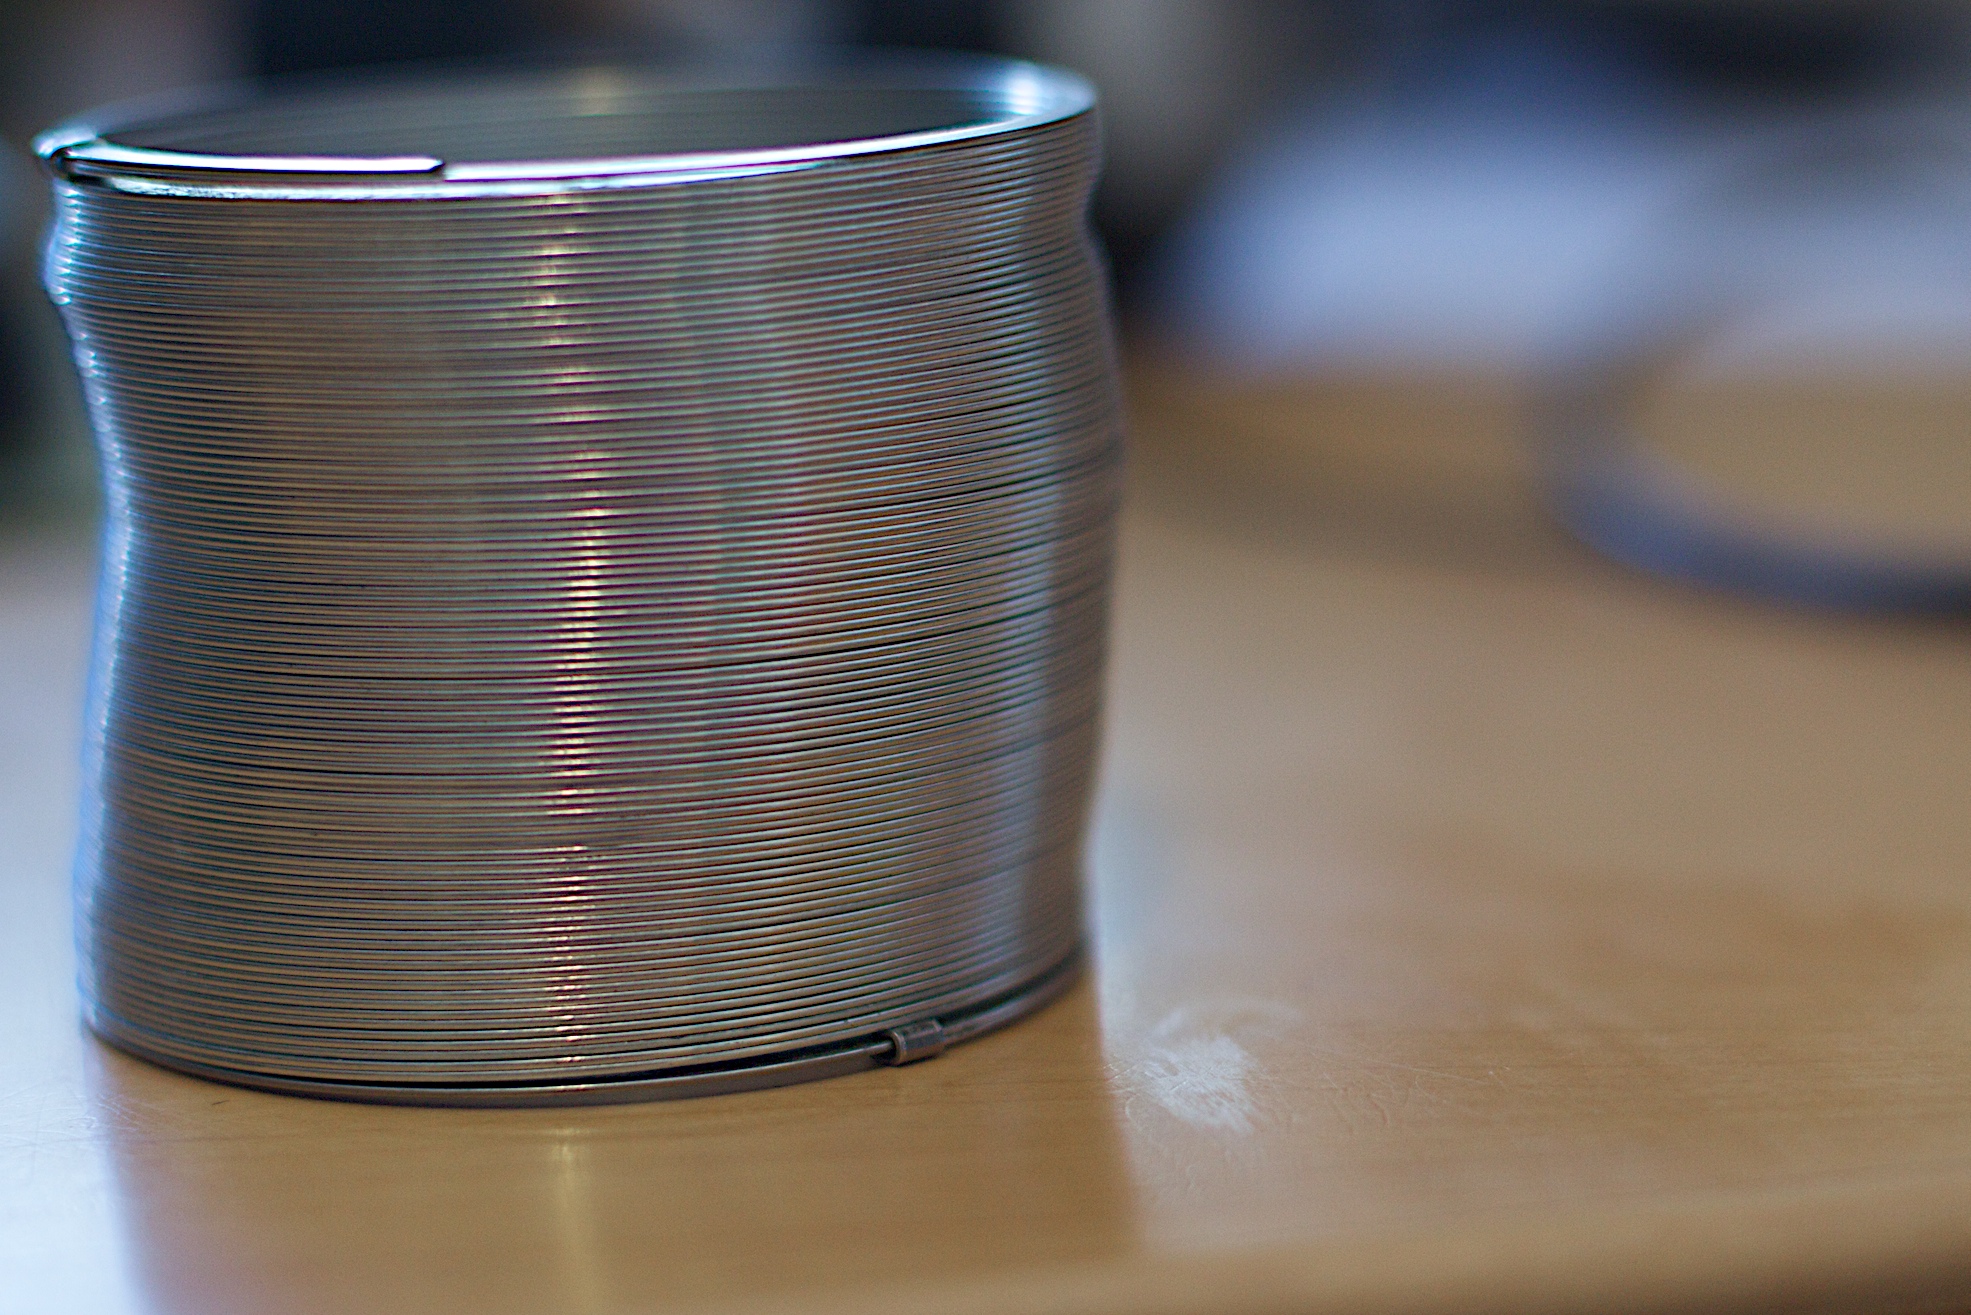
glass, cup, metal, lighting, coffee cup, material, tin can, man made object